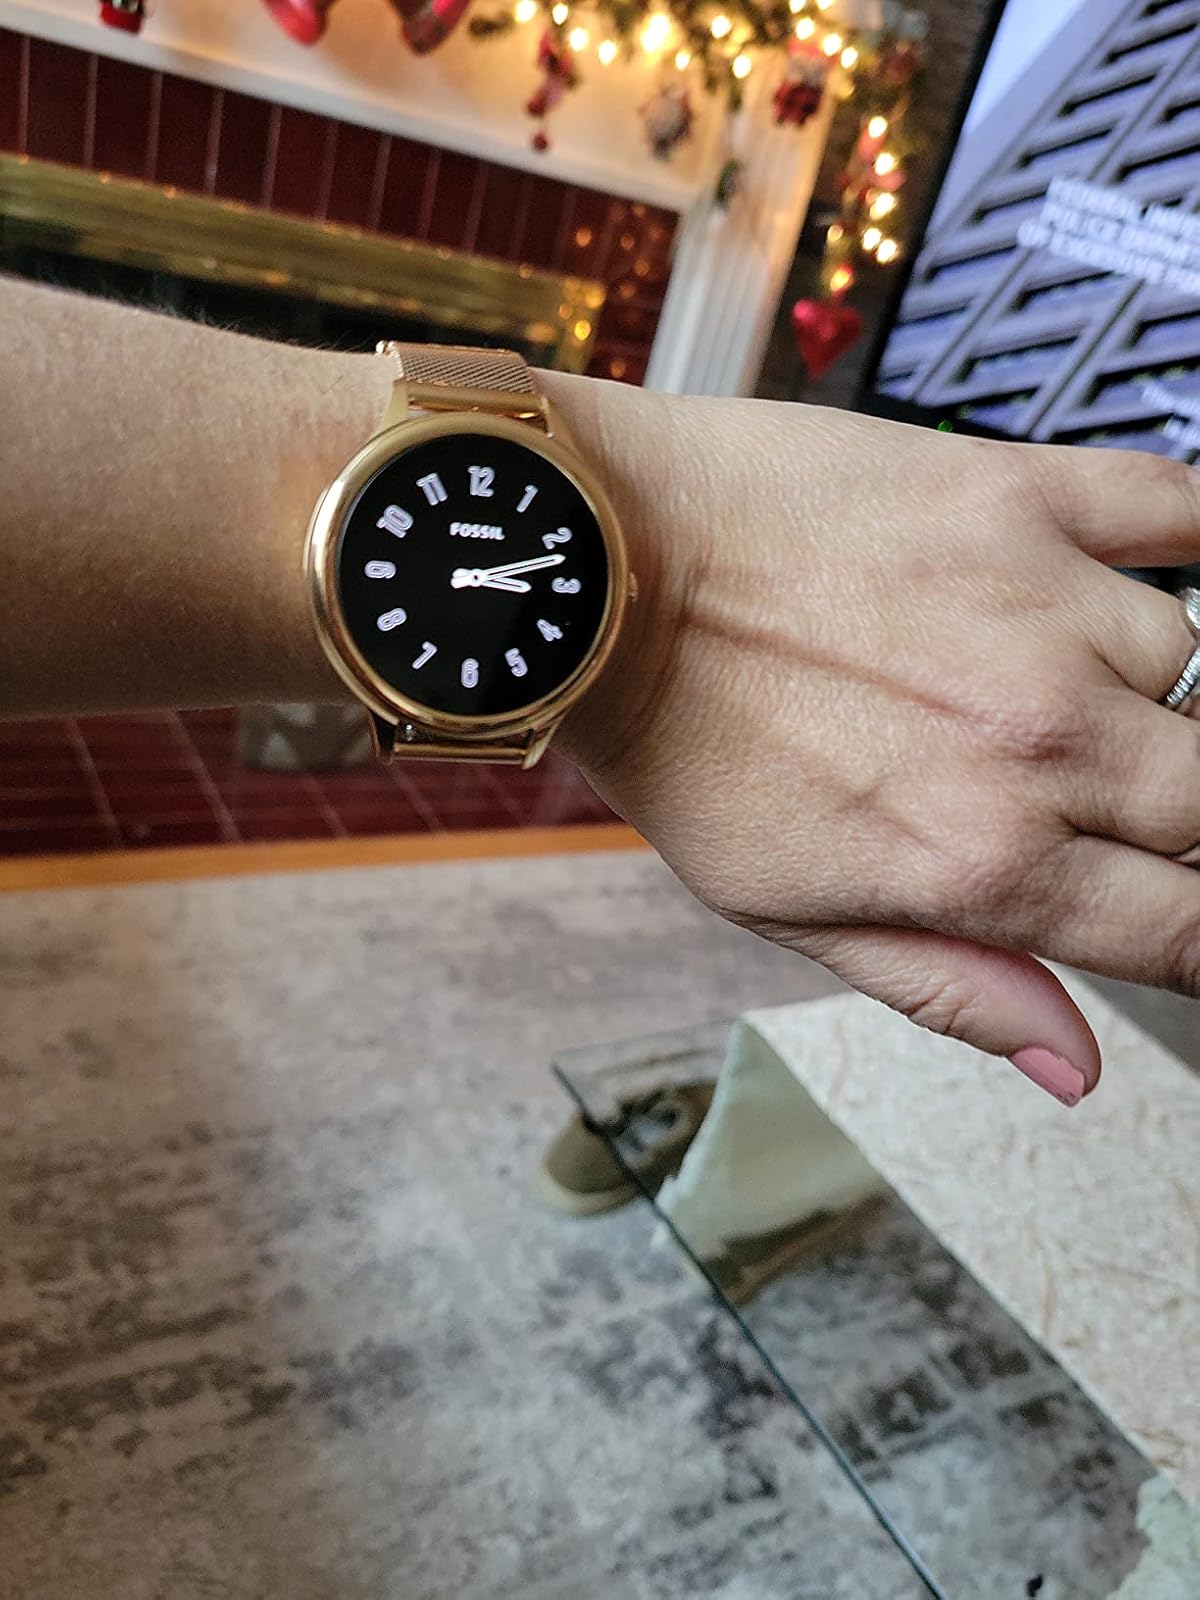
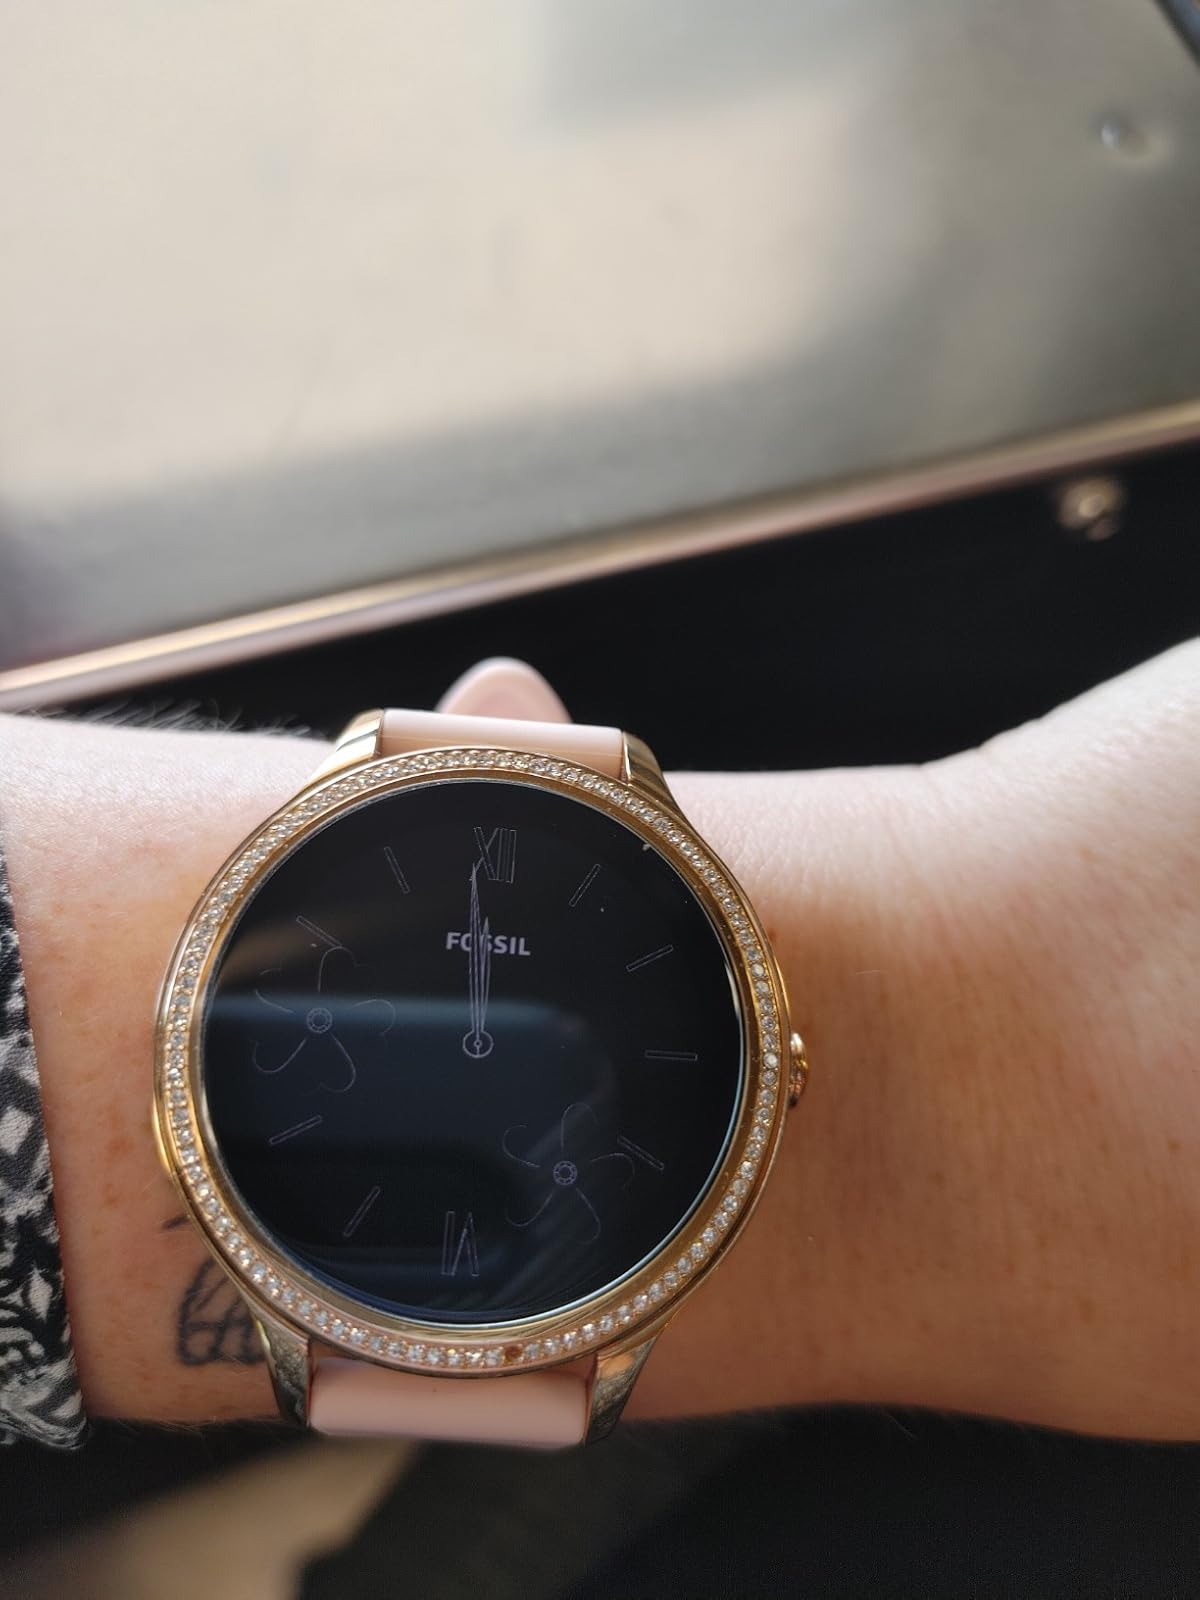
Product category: smartwatch
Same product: no